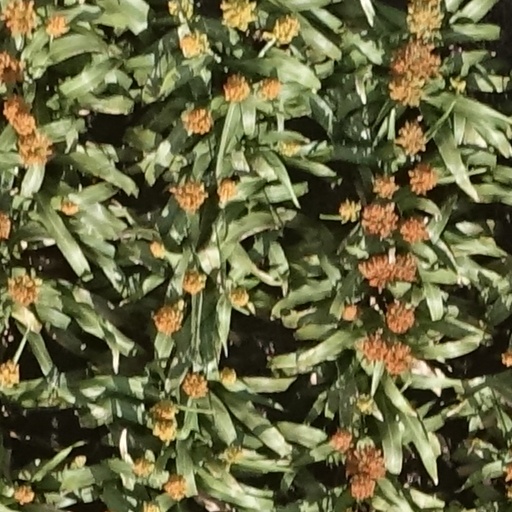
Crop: sorghum